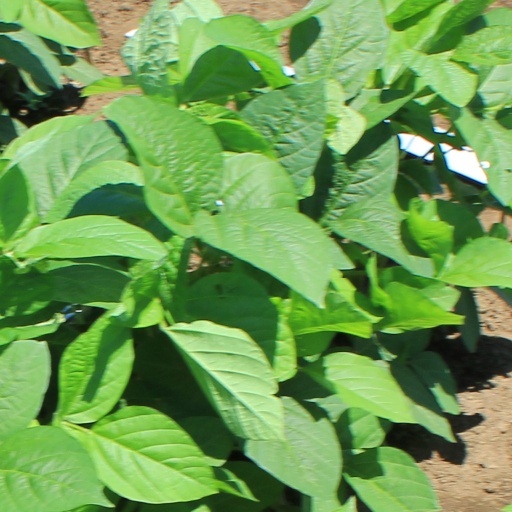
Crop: soybean